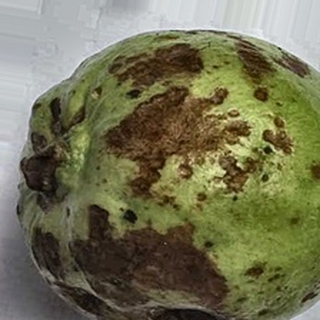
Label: guava_anthracnose